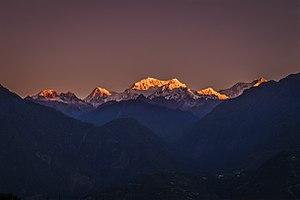
Pelling est un village indien situé dans l'état indien du Sikkim, district du Sikkim occidental.